Chucho's Steps

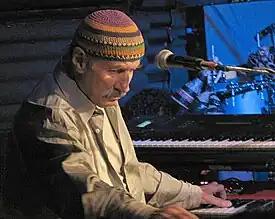
"Zawinul's Mambo" is dedicated to the late Joe Zawinul

The album's opening track, "Zawinul's Mambo", is dedicated to Austrian keyboardist Joe Zawinul. Valdés, who had been playing the piece as early as 2007, thought that Zawinul had died before ever hearing it, but in 2010 a Zawinul interview surfaced that contained him hearing a recording of the piece from a jazz festival in Marciac. The track "Begin to Be Good" is a nod to Cole Porter's "Begin the Beguine" and George Gershwin's "Lady Be Good". American musicals were a part of Valdés's childhood, and "Begin the Beguine" became a favorite song of his.